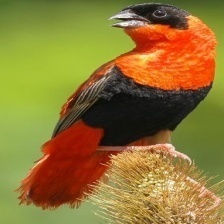
Species: NORTHERN RED BISHOP
Scientific name: EUPLECTES FRANCISCANUS